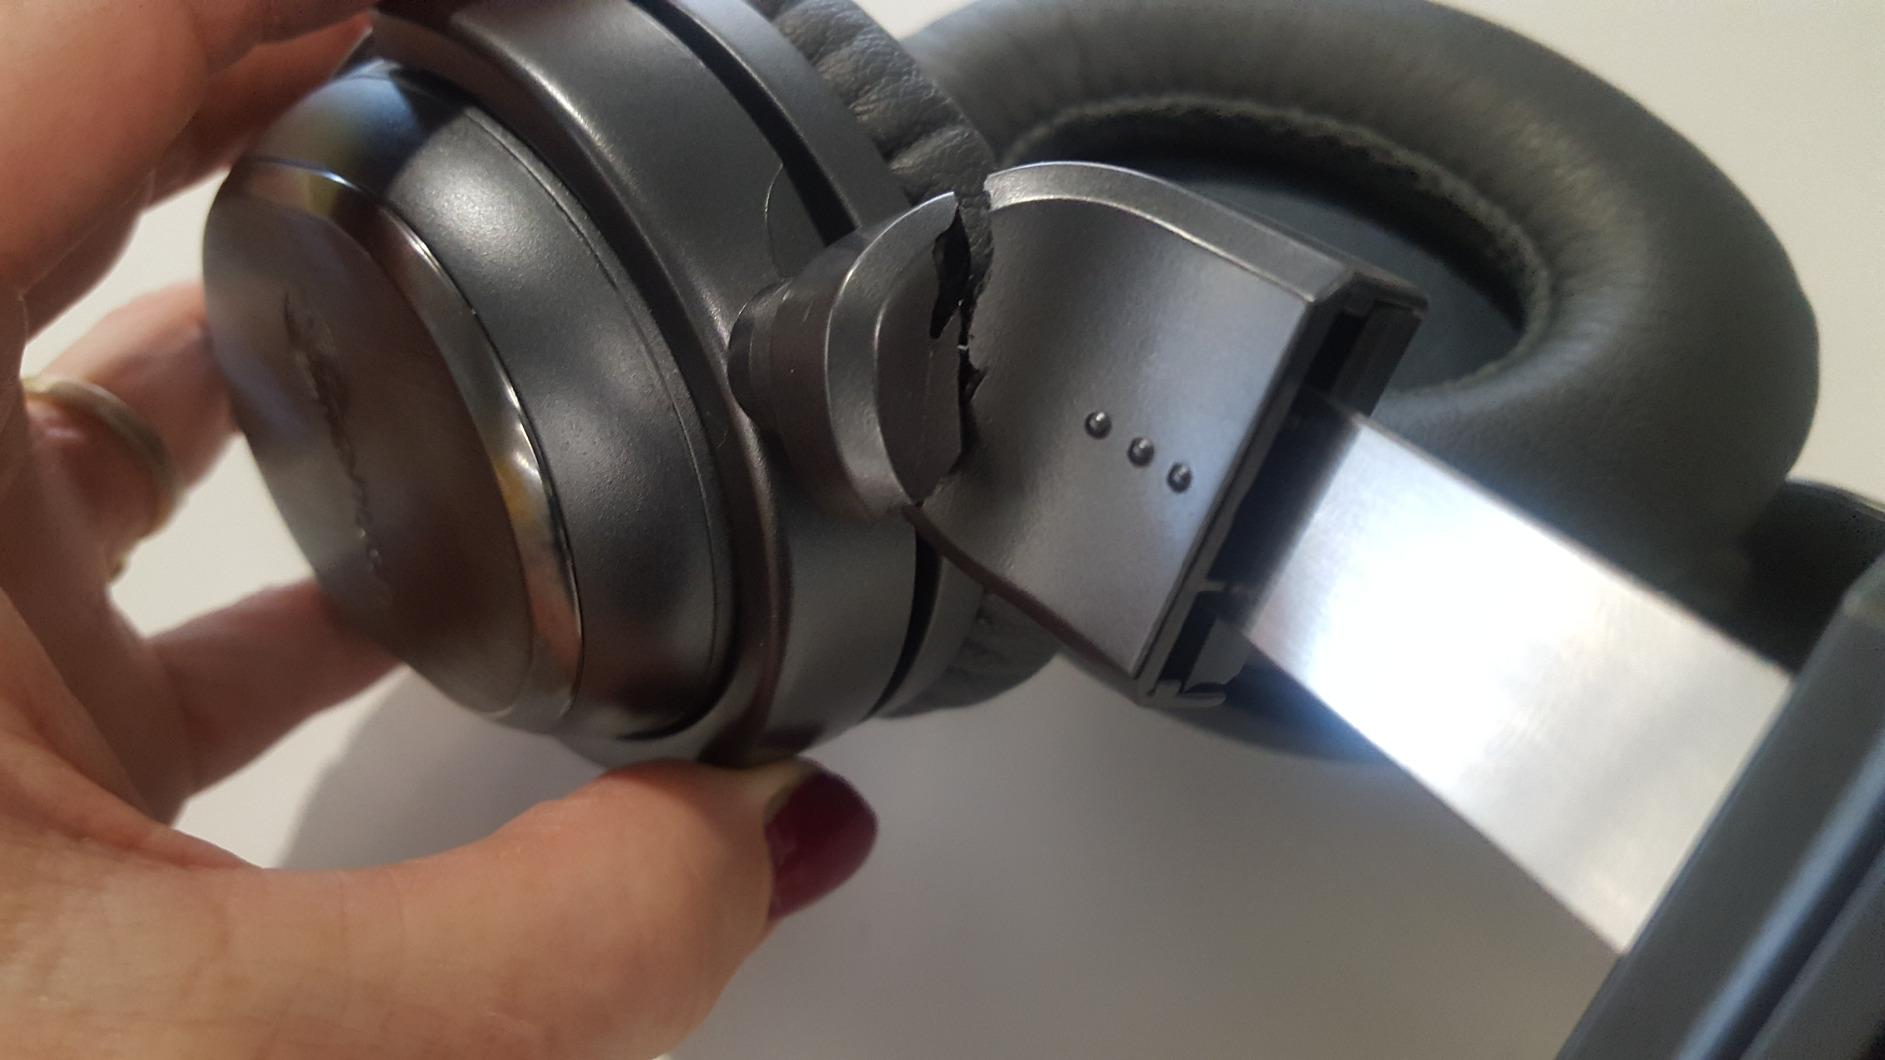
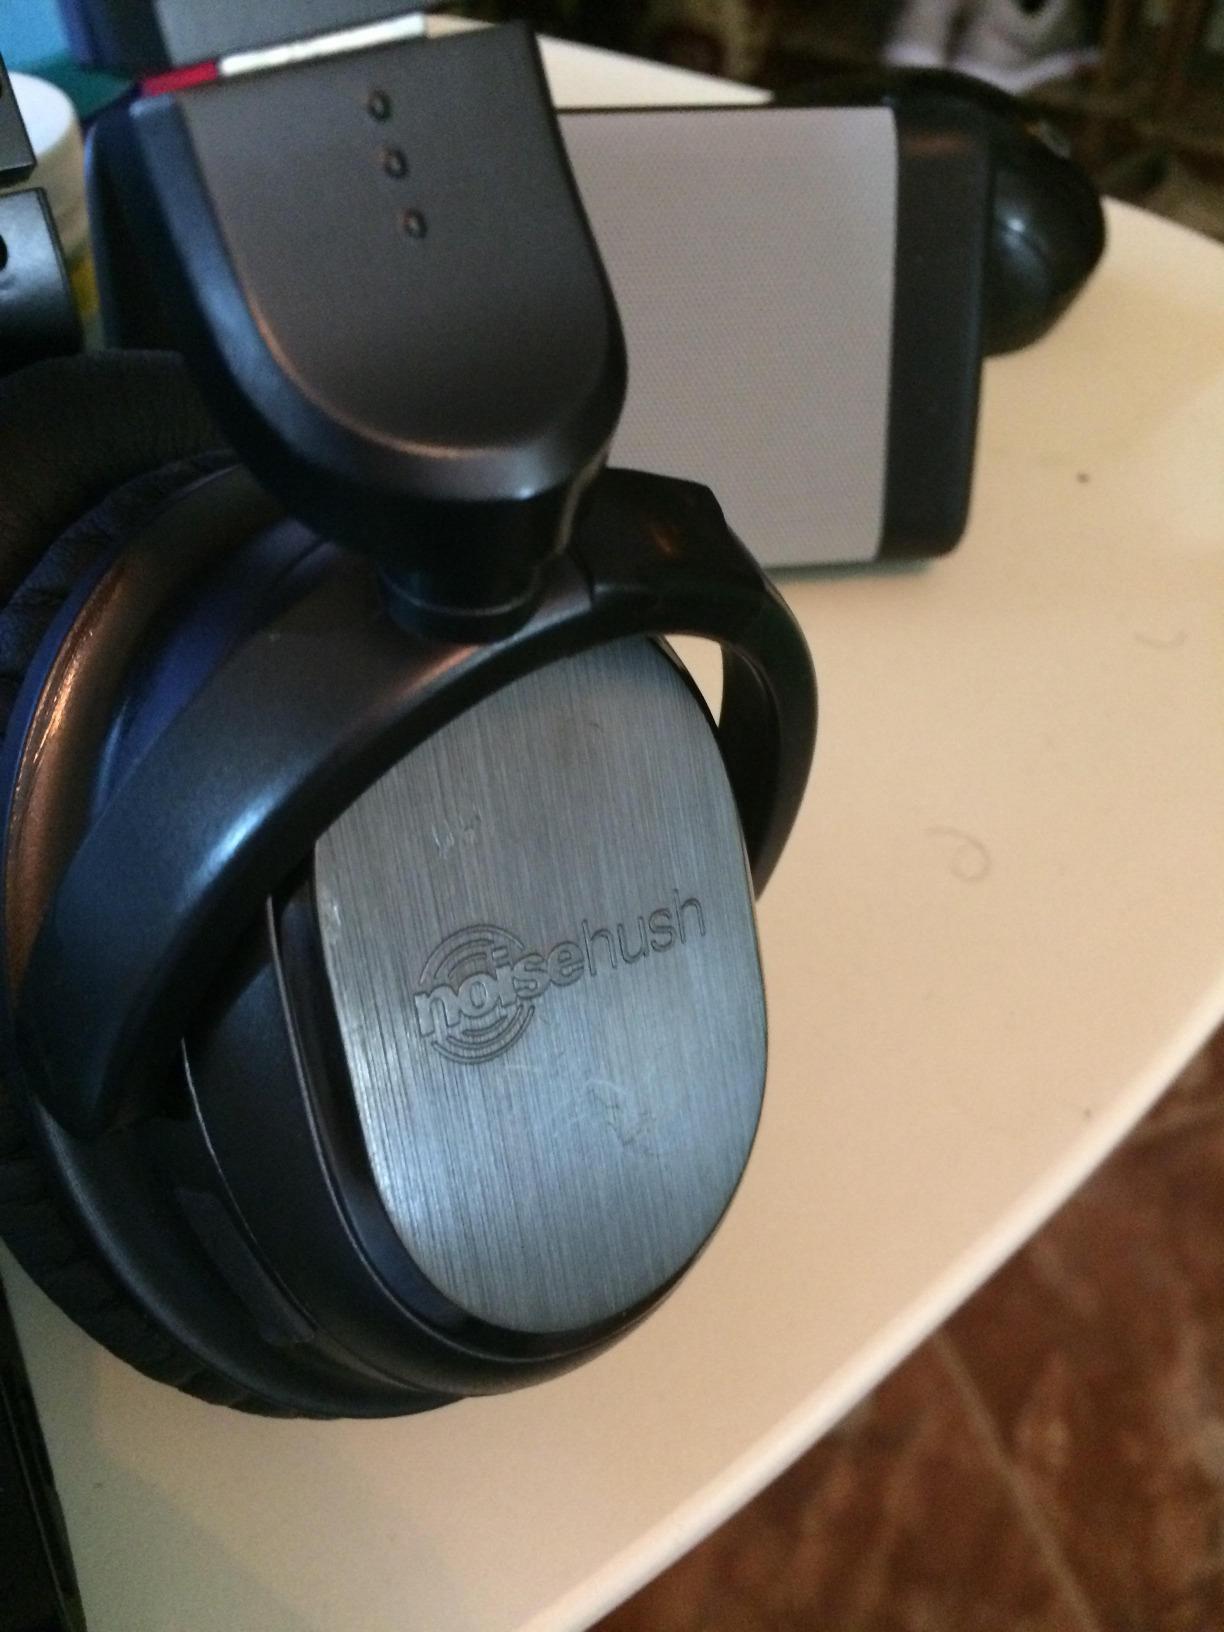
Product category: headphones
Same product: yes